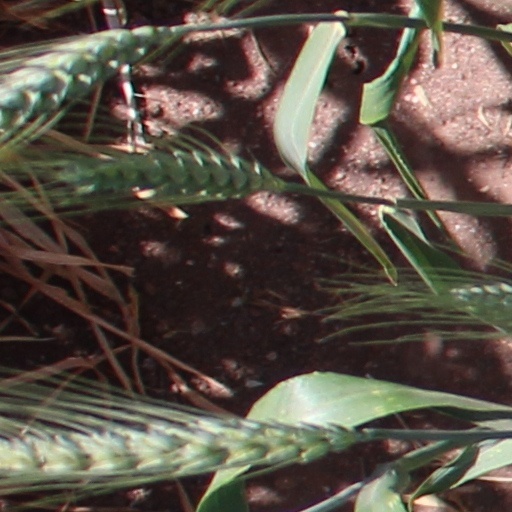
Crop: wheat